Marmilla

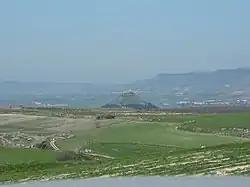
Castle of Las Plassas, or of Marmilla, which gave its name to the region.

Marmilla is a natural region of southern-central Sardinia, Italy.